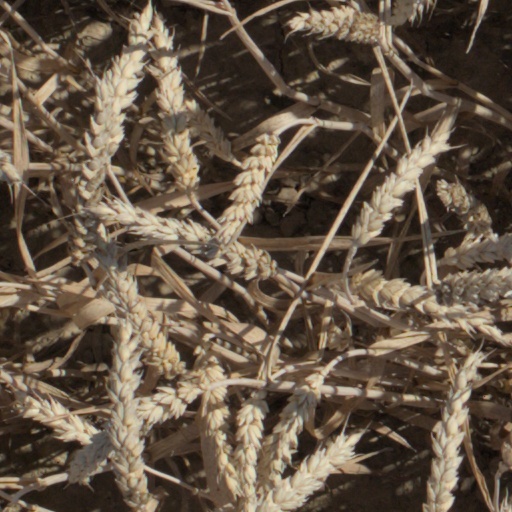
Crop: wheat